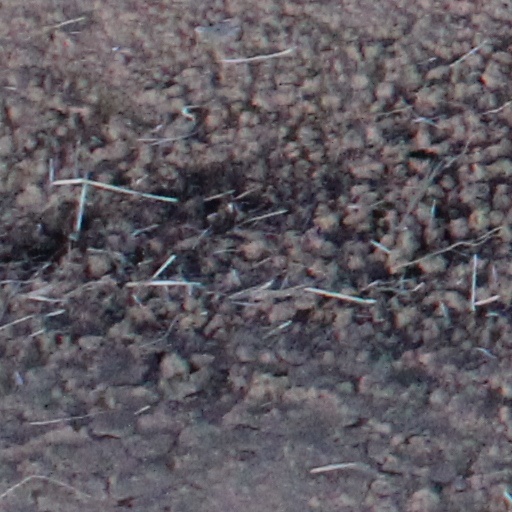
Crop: wheat